Sean John

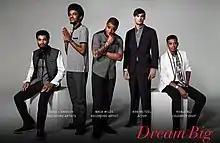
Sean John's SS'14 Brand Campaign, DREAM BIG

In October 2008, the company purchased streetwear lifestyle brand Enyce from Liz Claiborne for $20 million.